Unmasked (1950 film)

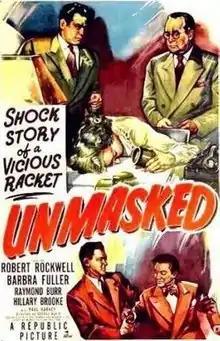
Theatrical release poster

Unmasked is a 1950 American crime film directed by George Blair and starring Robert Rockwell, Barbra Fuller and Raymond Burr.